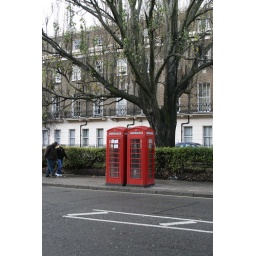
Side by side phone boxes in Hyde Park, London, England, UK.